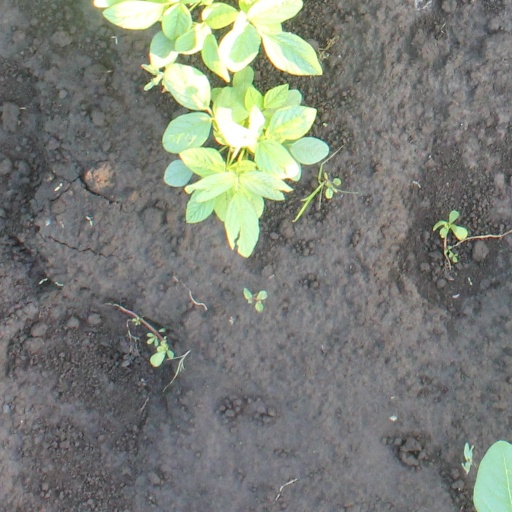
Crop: soybean